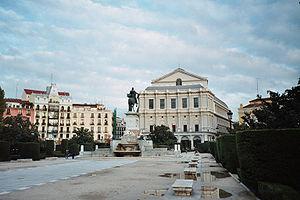
La place de l'Orient ou est une place de Madrid se situant entre le palais royal et le théâtre royal. Il y a un jardin avec des statues de rois et une fontaine représentant le roi Philippe IV à cheval. Une série de petits bars et terrasses typiques bordent le côté théâtre royal en forme de demi-cercle.